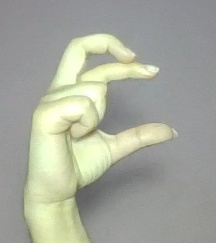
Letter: thal